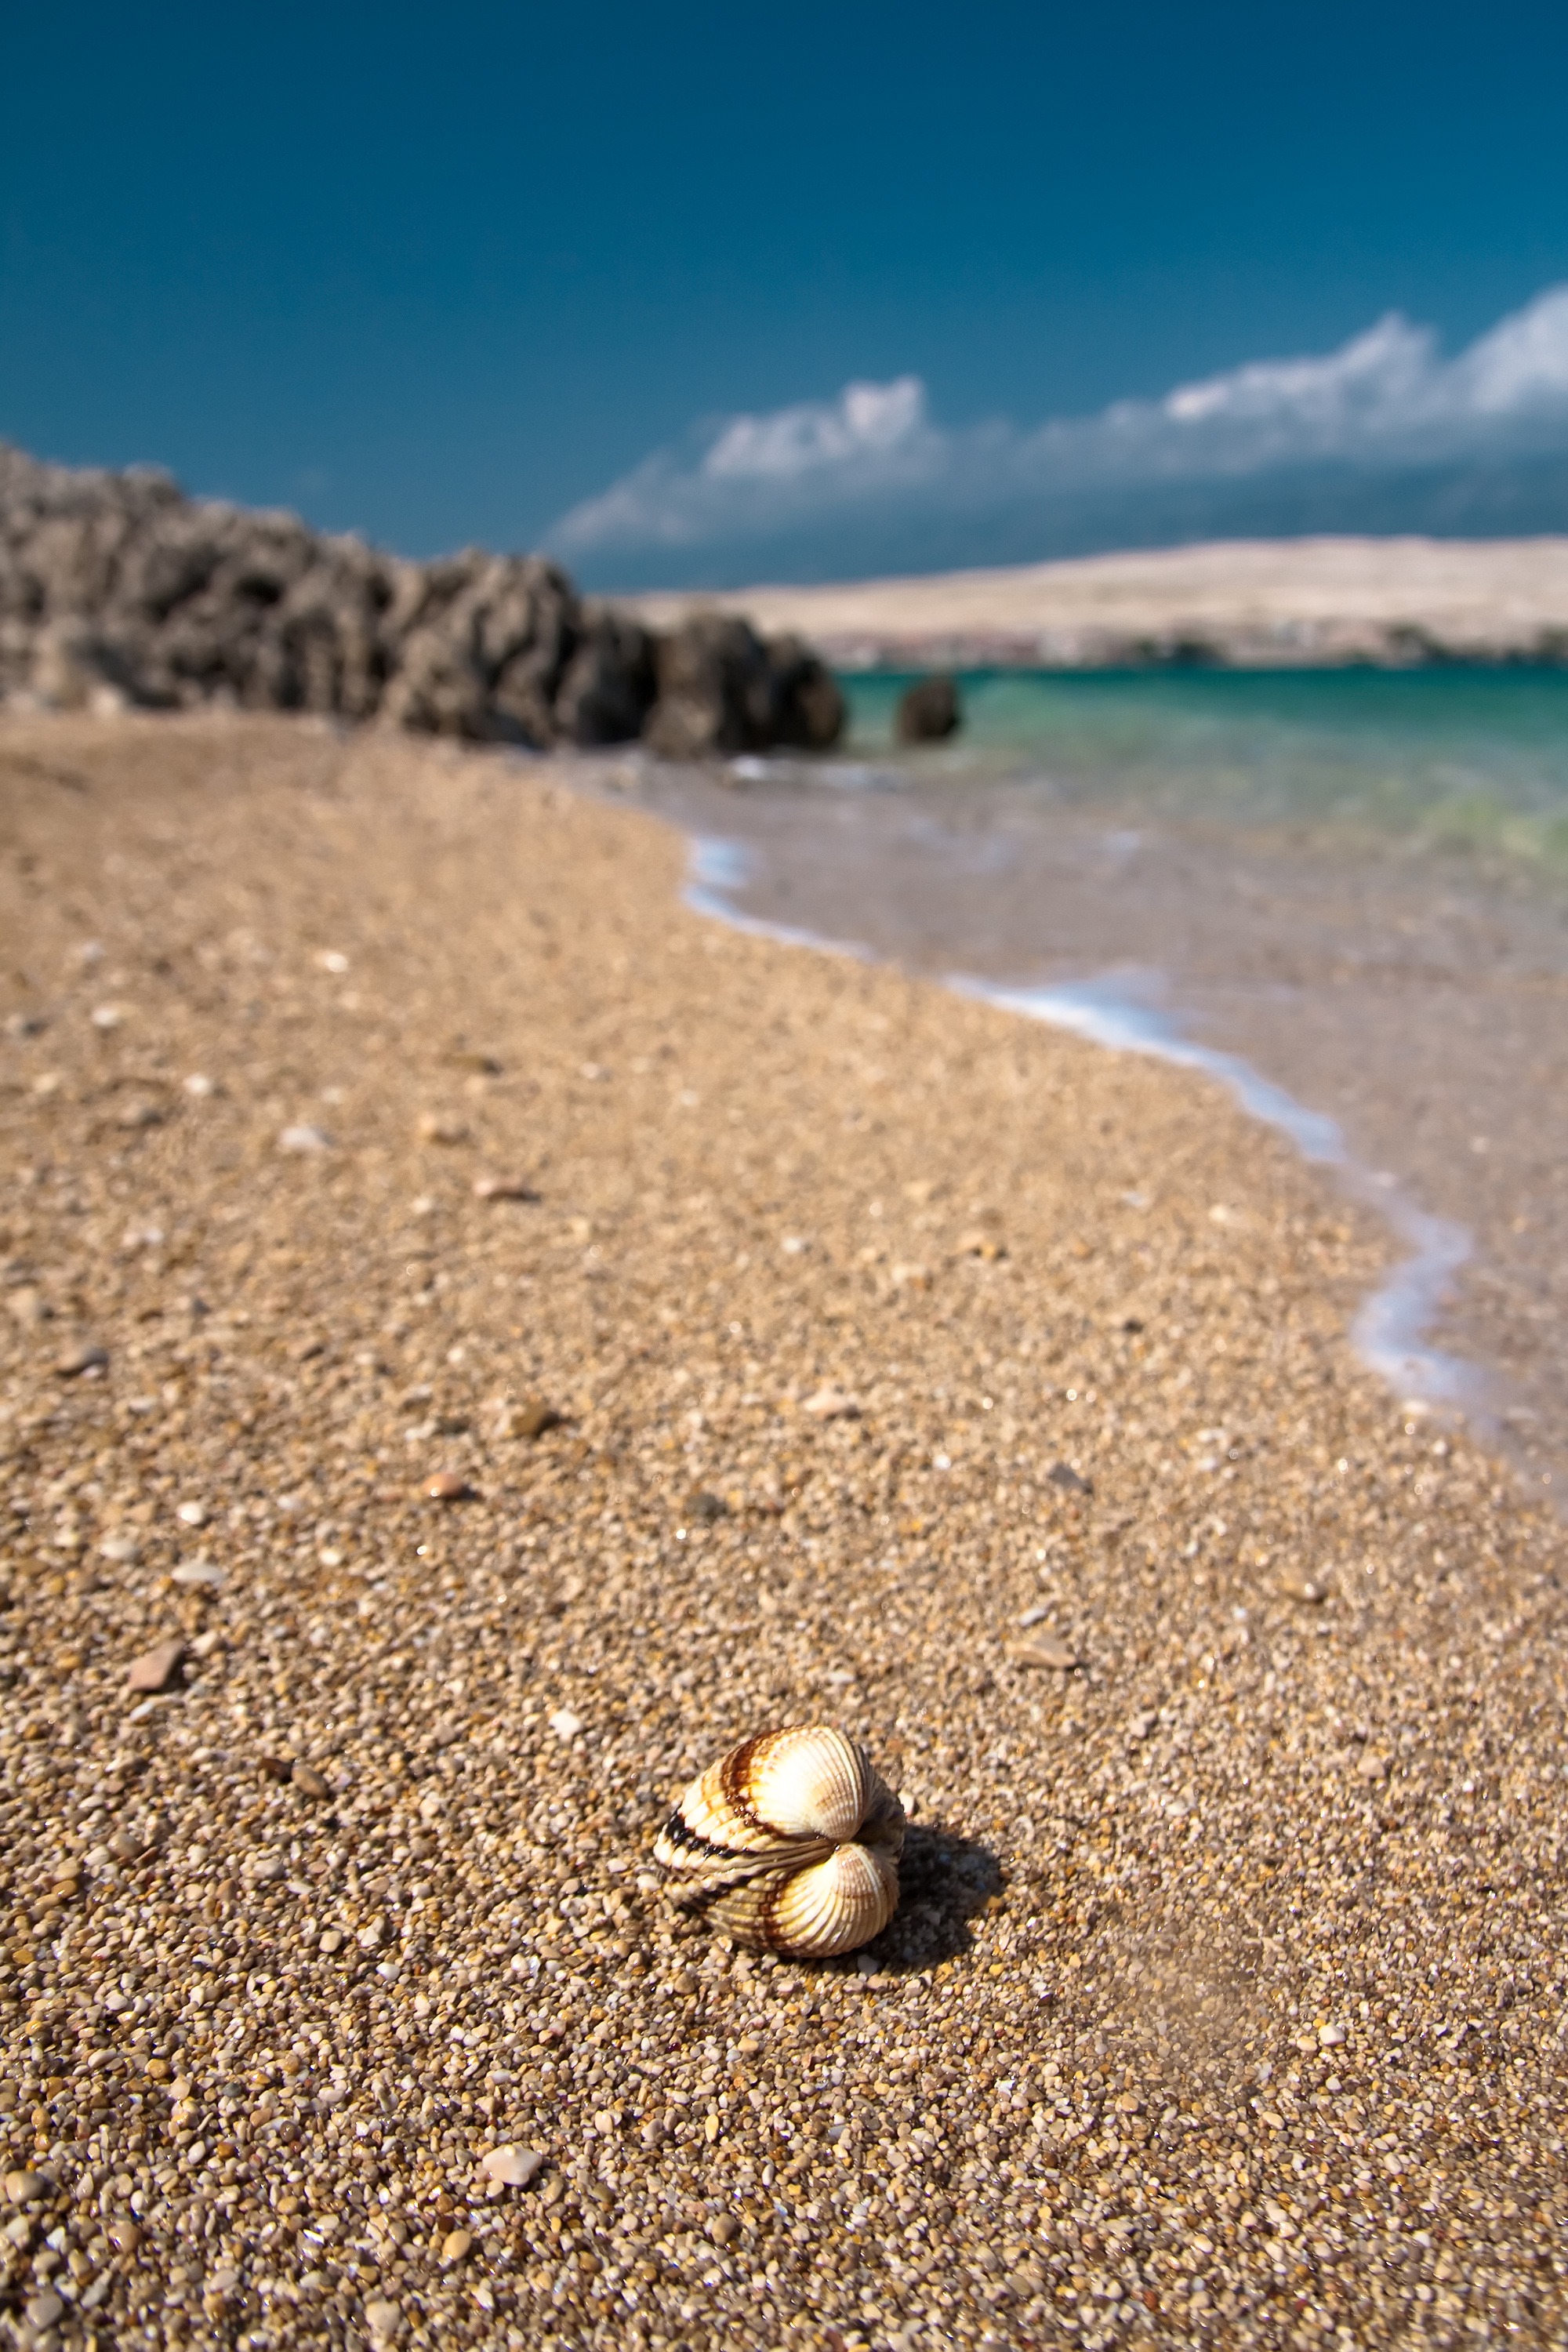
beach, sea, coast, nature, sand, rock, ocean, horizon, sun, white, sunlight, shore, wave, summer, shoreline, green, soil, blue, material, shell, body of water, sunny, clouds, holidays, bright, adriatic